824 Naval Air Squadron

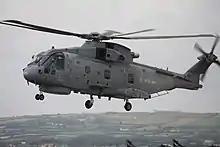
Merlin HM2 of 824 Squadron.

The squadron was originally formed on 3 April 1933 as a Spotter Reconnaissance squadron. During World War II, the squadron carried out various duties, such as convoy protection, bombing raids, spotting for gunnery bombardments and attacks on enemy destroyers. The squadron took part in the Battle of Taranto on 11 November 1940, where together with aircraft from 813, 815 and 819 squadrons flying from HMS Illustrious, it successfully attacked the Italian Battle Squadron. It was disbanded 10 times between 1934 and 1970, in that time it was equipped with the Fairey Seal, Fairey Swordfish, Fairey Barracuda, Fairey Firefly and finally the Fairey Gannet.